Bhandup

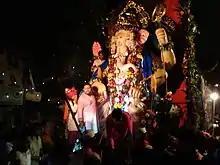
2016 Ganpati Visarjan (Ganesh Chaturthi) - Bhandup west

Bhandup is one of the oldest suburbs in Mumbai. It is home to Shivaji Talao, or Shivaji Lake, named after the Maratha ruler, Shivaji. Devotees of Ganapati immerse idols of the elephant god Ganesh at the lake during the months of August through September, as well as in Bhandupeshwar Kundh in Bhandup Village East near the Eastern Express Highway.